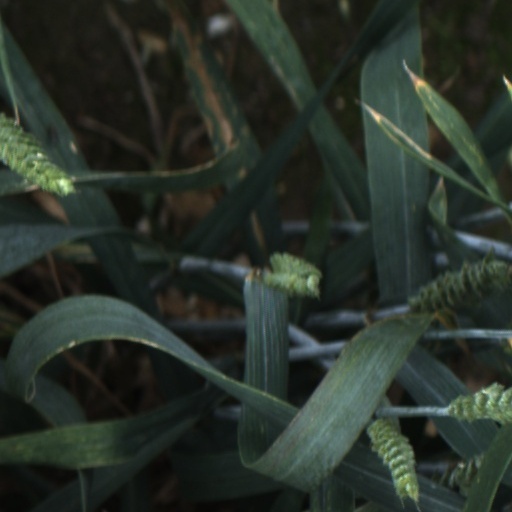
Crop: wheat